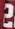
Number: 2